Erich Erber

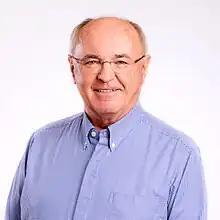
Erber in 2021

Erich Erber (born 30 April 1953) is an Austrian entrepreneur. He is the founder of Erber KG, later known as Biomin GmbH; the animal health and nutrition company specializes in feed additives and premixes. In 2020 Erich Erber sold Erber Group and founded SAN Group. It continues to be family-owned and operated.